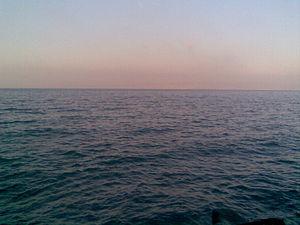
Le lac léman vu d'Amphion.
Publier est une commune française située dans le département de la Haute-Savoie, en région Auvergne-Rhône-Alpes. Elle est située dans le Chablais français, sur le lac Léman, entre Thonon-les-Bains à l'ouest et Évian-les-Bains à l'est, et face à Morges et Lausanne en Suisse. Avec 6 912 habitants au 1ᵉʳ janvier 2015, elle connaît une progression démographique forte avec +2,5 % par an depuis 1999.